Georgia Tech

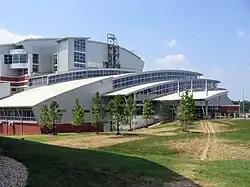
A large, white, multi-story building constructed from concrete, metal and glass with several tiered, curved roof segments framing long panels of windows. The building is set back on a large green lawn with several small pine trees

In 1994, G. Wayne Clough became the first Georgia Tech alumnus to serve as the president of institution; he was in office during the 1996 Summer Olympics. In 1998, he separated the Ivan Allen College of Management, Policy, and International Affairs into the Ivan Allen College of Liberal Arts and returned the College of Management to "College" status (Crecine, the previous president, had demoted Management from "College" to "School" status as part of a controversial 1990 reorganization plan). His tenure focused on a dramatic expansion of the institute, a revamped Undergraduate Research Opportunities Program, and the creation of an International Plan. On March 15, 2008, he was appointed secretary of the Smithsonian Institution, effective July 1, 2008. Dr. Gary Schuster, Tech's provost and executive vice president for Academic Affairs, was named interim president, effective July 1, 2008.